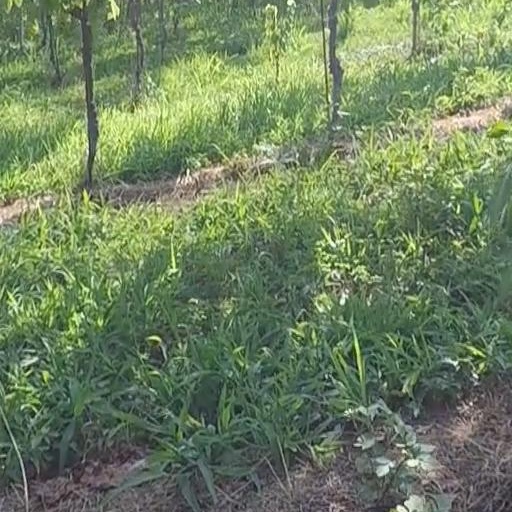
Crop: grape